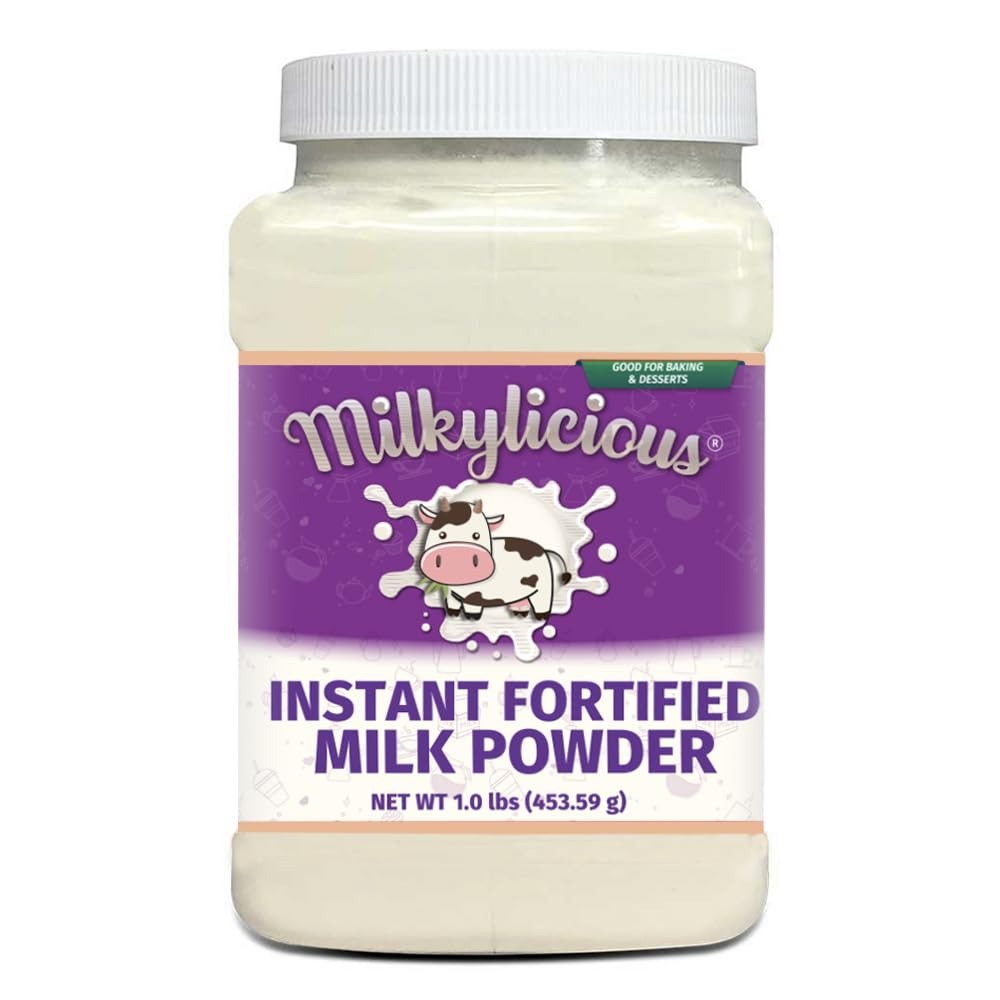
Item Name: Milkylicious Instant Fortified Non-Fat Dry Milk Powder – 1 lbs (16 oz) Jar - Made in USA for Fuss-Free Nutrition Intake | Enriched with Vitamin D, Calcium & Protein | Dietary supplement for all ages
Bullet Point 1: All Natural: Our Milkylicious Instant Fortified Non-Fat Dry Milk Powder has low heat solubility and is made with 100% Grade A pasteurized milk from the USA. This dehydrated form of milk is brought to you without the water or the cream so you can get pure nutrition. This hormones-free and nonfat dry milk is ideal for everyday consumption and is great for the diet and calorie-conscious.
Bullet Point 2: Ideal for Kids: This fortified milk powder is rich in Calcium, Vitamin D, and Protein which is an ideal dietary supplement for growing children. It supports healthy growth and development during their vital early years. Easy to prepare, your children will now get the daily allowance of vitamins and minerals without the fuss or the mess. It is delicious too, so your kids will drink it in a jiffy.
Bullet Point 3: Free of Additives: Manufactured keeping in mind the daily need of children and adults alike, Milkylicious Instant Fortified Milk Powder is free chemicals or fillers. It is a pure vegetarian product and a health supplement that is rBGH Free, rBST Free (free of hormones) as well as GMO Free, and Gluten Free (free of allergens)
Bullet Point 4: Added Nutrients to Baked Goods: This fortified dry milk powder is also ideal for baking bread, cakes, and other confectionaries. Get an added kick of vitamins and minerals along with the taste that makes for the perfect accompaniment of your baked goodies. Our milk powder comes with a long shelf-life. Use it to fulfill your sweet tooth whenever you are in the mood for it.
Bullet Point 5: USA-Made and Packed in Food Grade Jars: Easy to store in your pantry, the milk powder comes in gourmet food-grade jars which preserve the authenticity of the milk till it lasts. Use the milk powder in a range of dishes for a quick mix and delicious desserts every time. From smoothies, supplements to lattes, bakes, oatmeal, cereal, and granolas, our milk powder will be an excellent addition making every dish you like even healthier and tastier.
Bullet Point 6: Flavor name: Instant Fortified Dry Milk Powder
Product Description: Nutri-rich Fortified Milk Powder from Milkylicious Fortified milk is often considered advanced than ordinary milk. Our instant fortified non-fat dry milk powder lives up to this expectation. It comes loaded with Vitamin D, Protein, and Calcium and is considered one of the best options for growing kids. It helps fill in the nutrient gaps that are essential during the early years of a child allowing them to get all the vital nourishment that is left unattended by the daily diet. As it comes in a powder form so they are easy to mix, and gets ready in seconds giving you and your child health and taste in a glass. Apart from just preparing a glass of milk, you can also use the fortified milk powder in a variety of dishes as an alternative to milk and its substitutes. Now, enjoy coffee creamer, smoothie, and latte without worrying about gluten or chemicals with this all-natural non-fat fortified milk powder.
Value: 16.0
Unit: Ounce

Price: 15.49